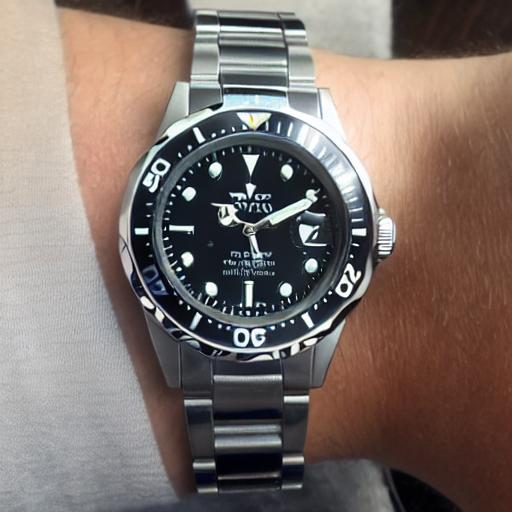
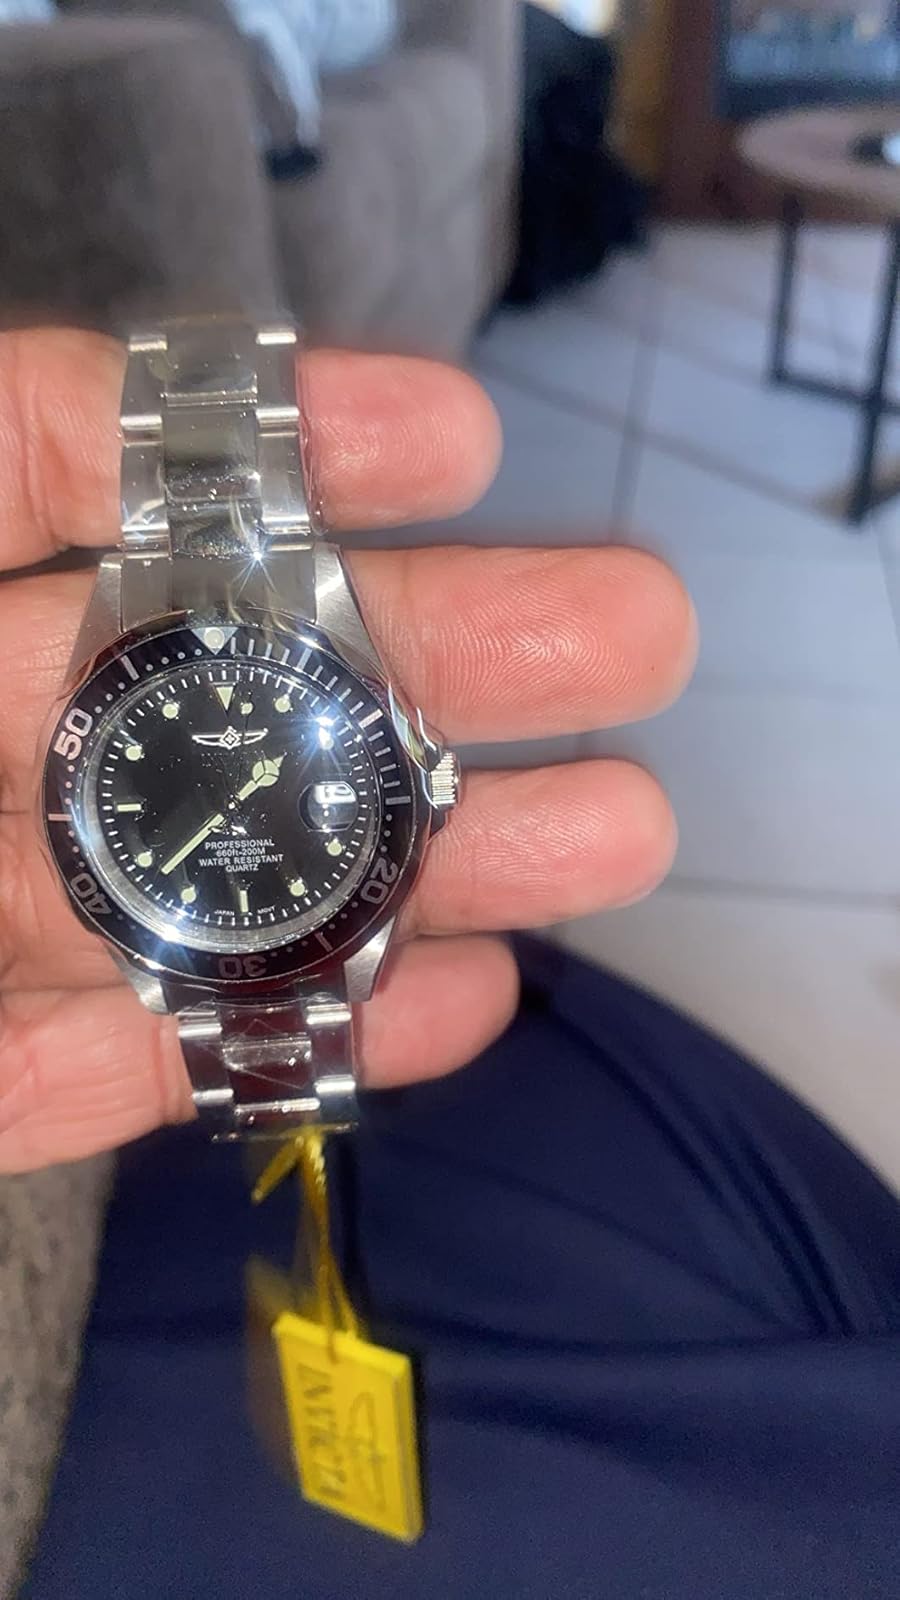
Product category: accessories_watch
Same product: no